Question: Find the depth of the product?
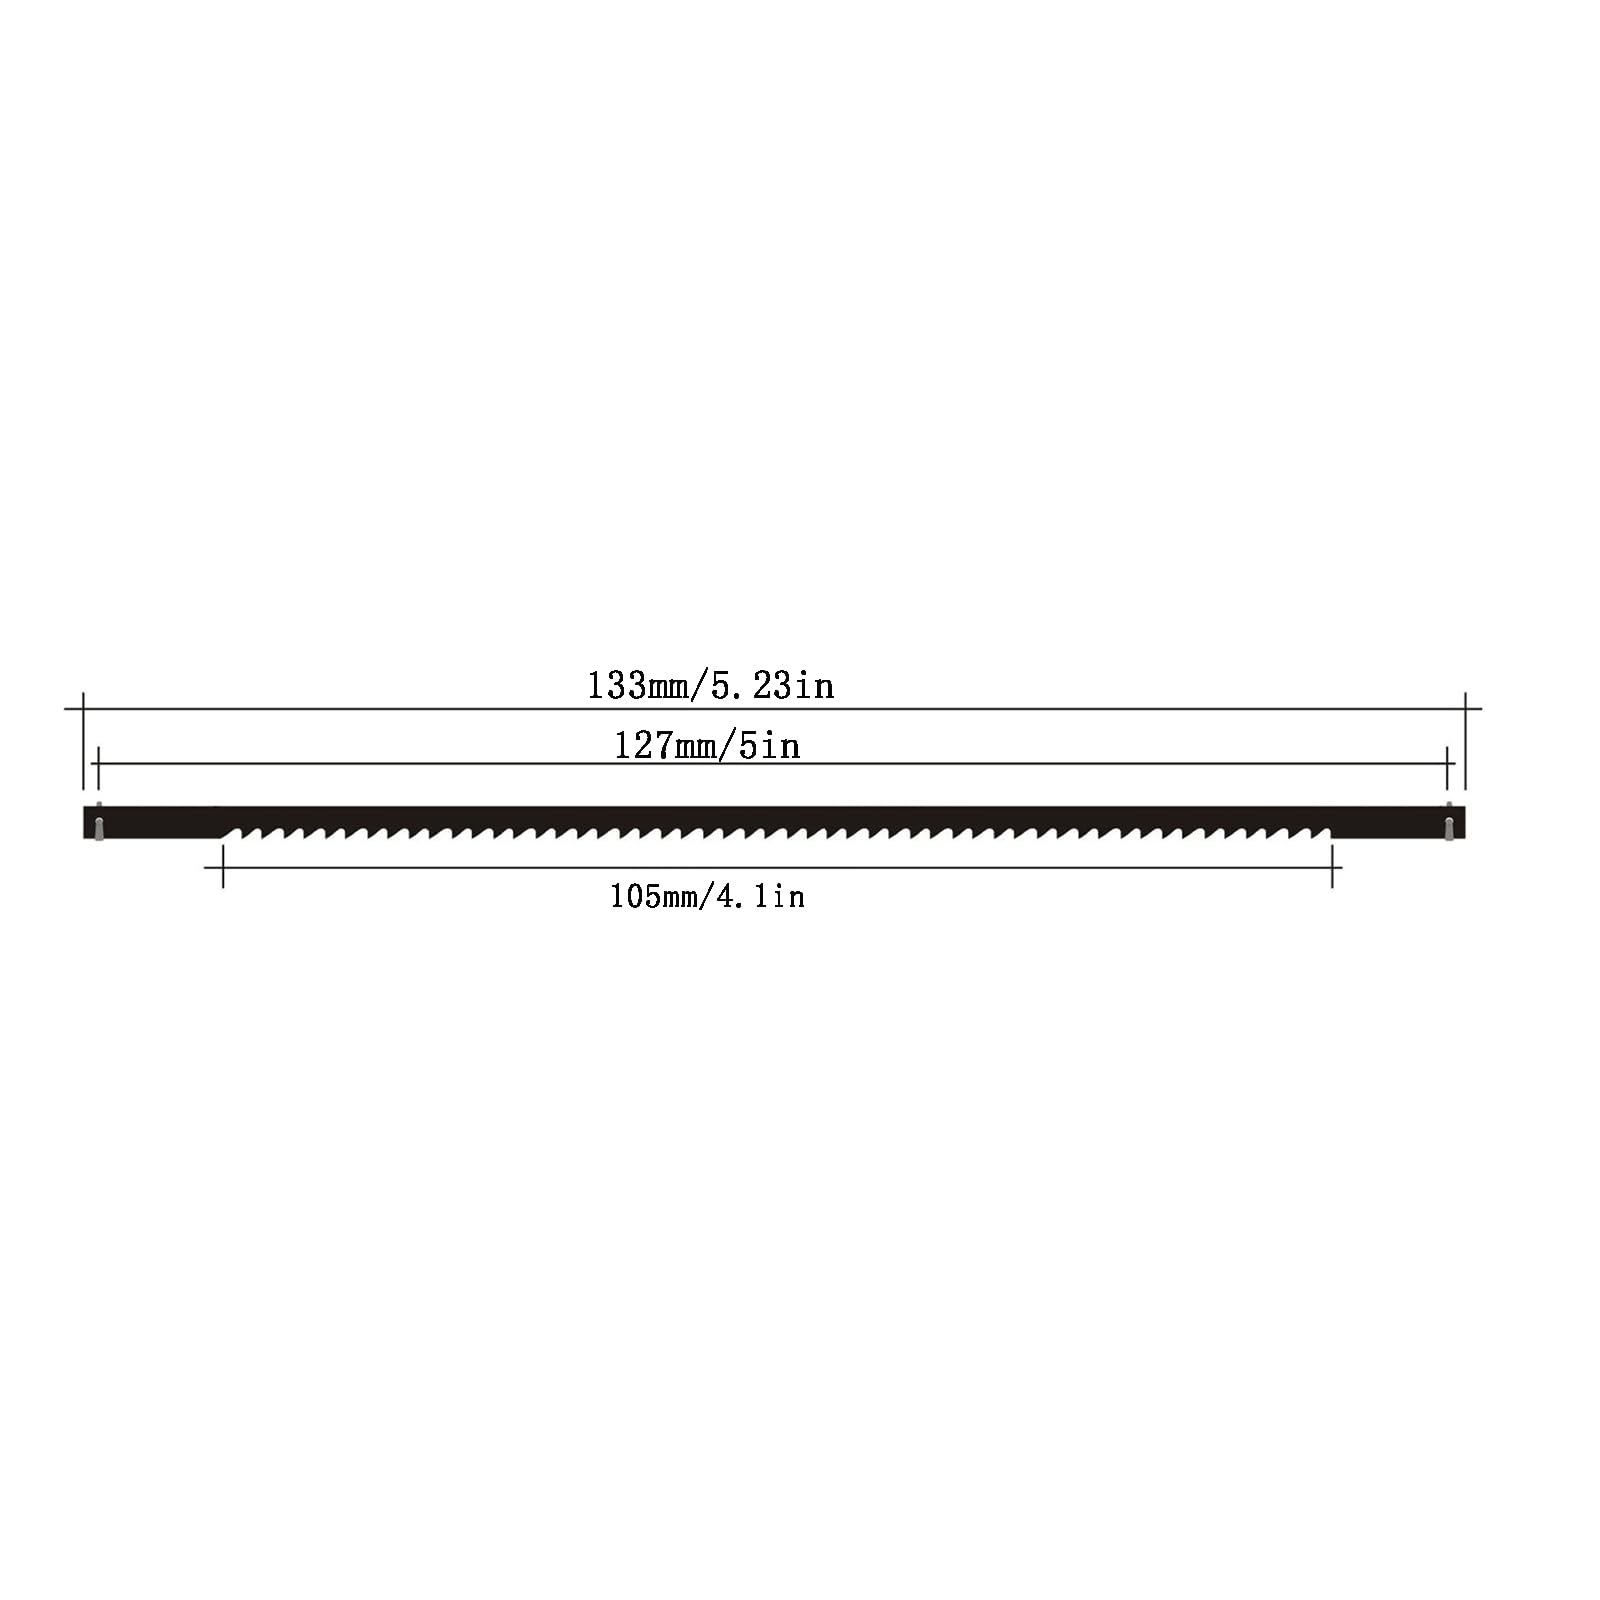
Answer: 105.0 millimetre